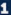
Number: 1